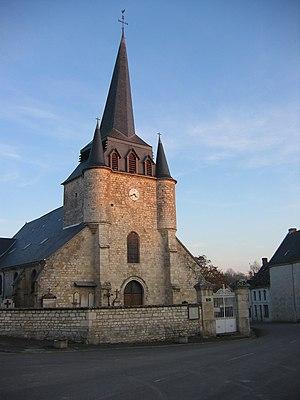
église de Sévigny-Waleppe Ardennes France
Le nombre, la spécificité et l'intérêt des églises fortifiées de Thiérache dans l'Aisne, principalement, mais aussi dans les Ardennes sont tels que, si plusieurs ouvrages leur ont été consacrés, les Offices de tourisme de ces deux départements ne proposent pas moins, en 2006 par exemple, de 4 à 6 circuits touristiques :
Cet article recense les monuments historiques des Ardennes, en France.
Sévigny-Waleppe est une commune française, située dans le département des Ardennes en région Grand Est.